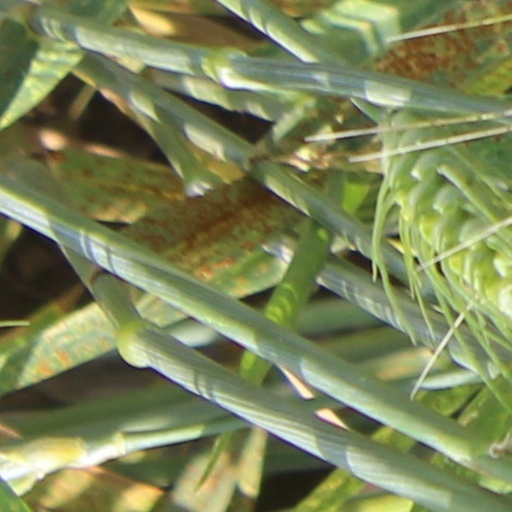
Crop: wheat